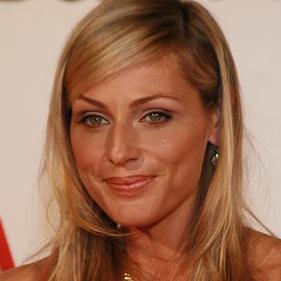
Age: 39